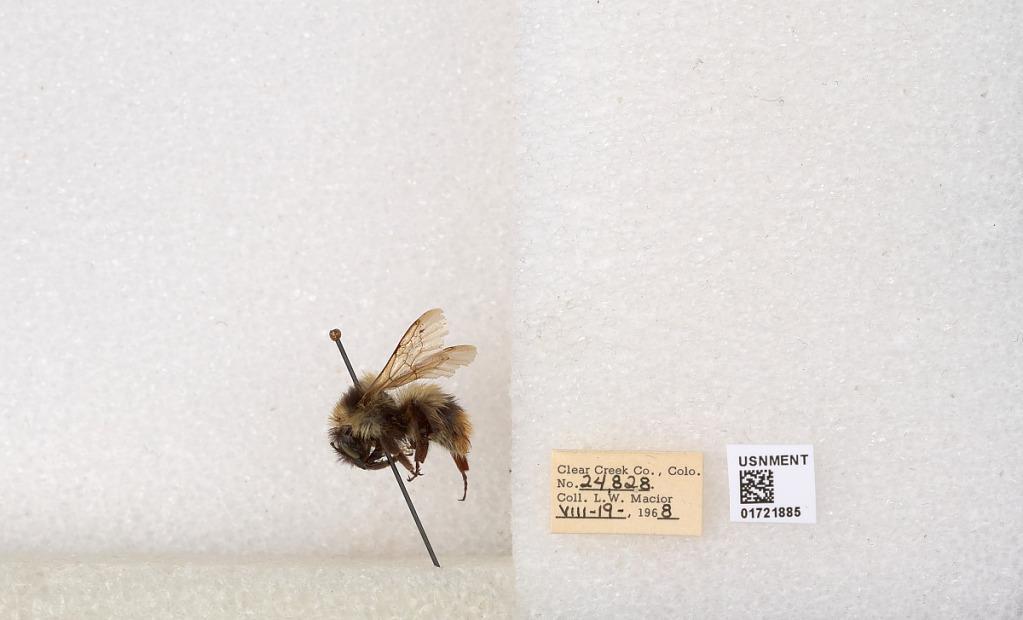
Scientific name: Bombus kirbyellus
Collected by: L. Macior
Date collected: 1968-8-19
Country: United States
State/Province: Colorado
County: Clear Creek
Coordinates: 39.6891, -105.644